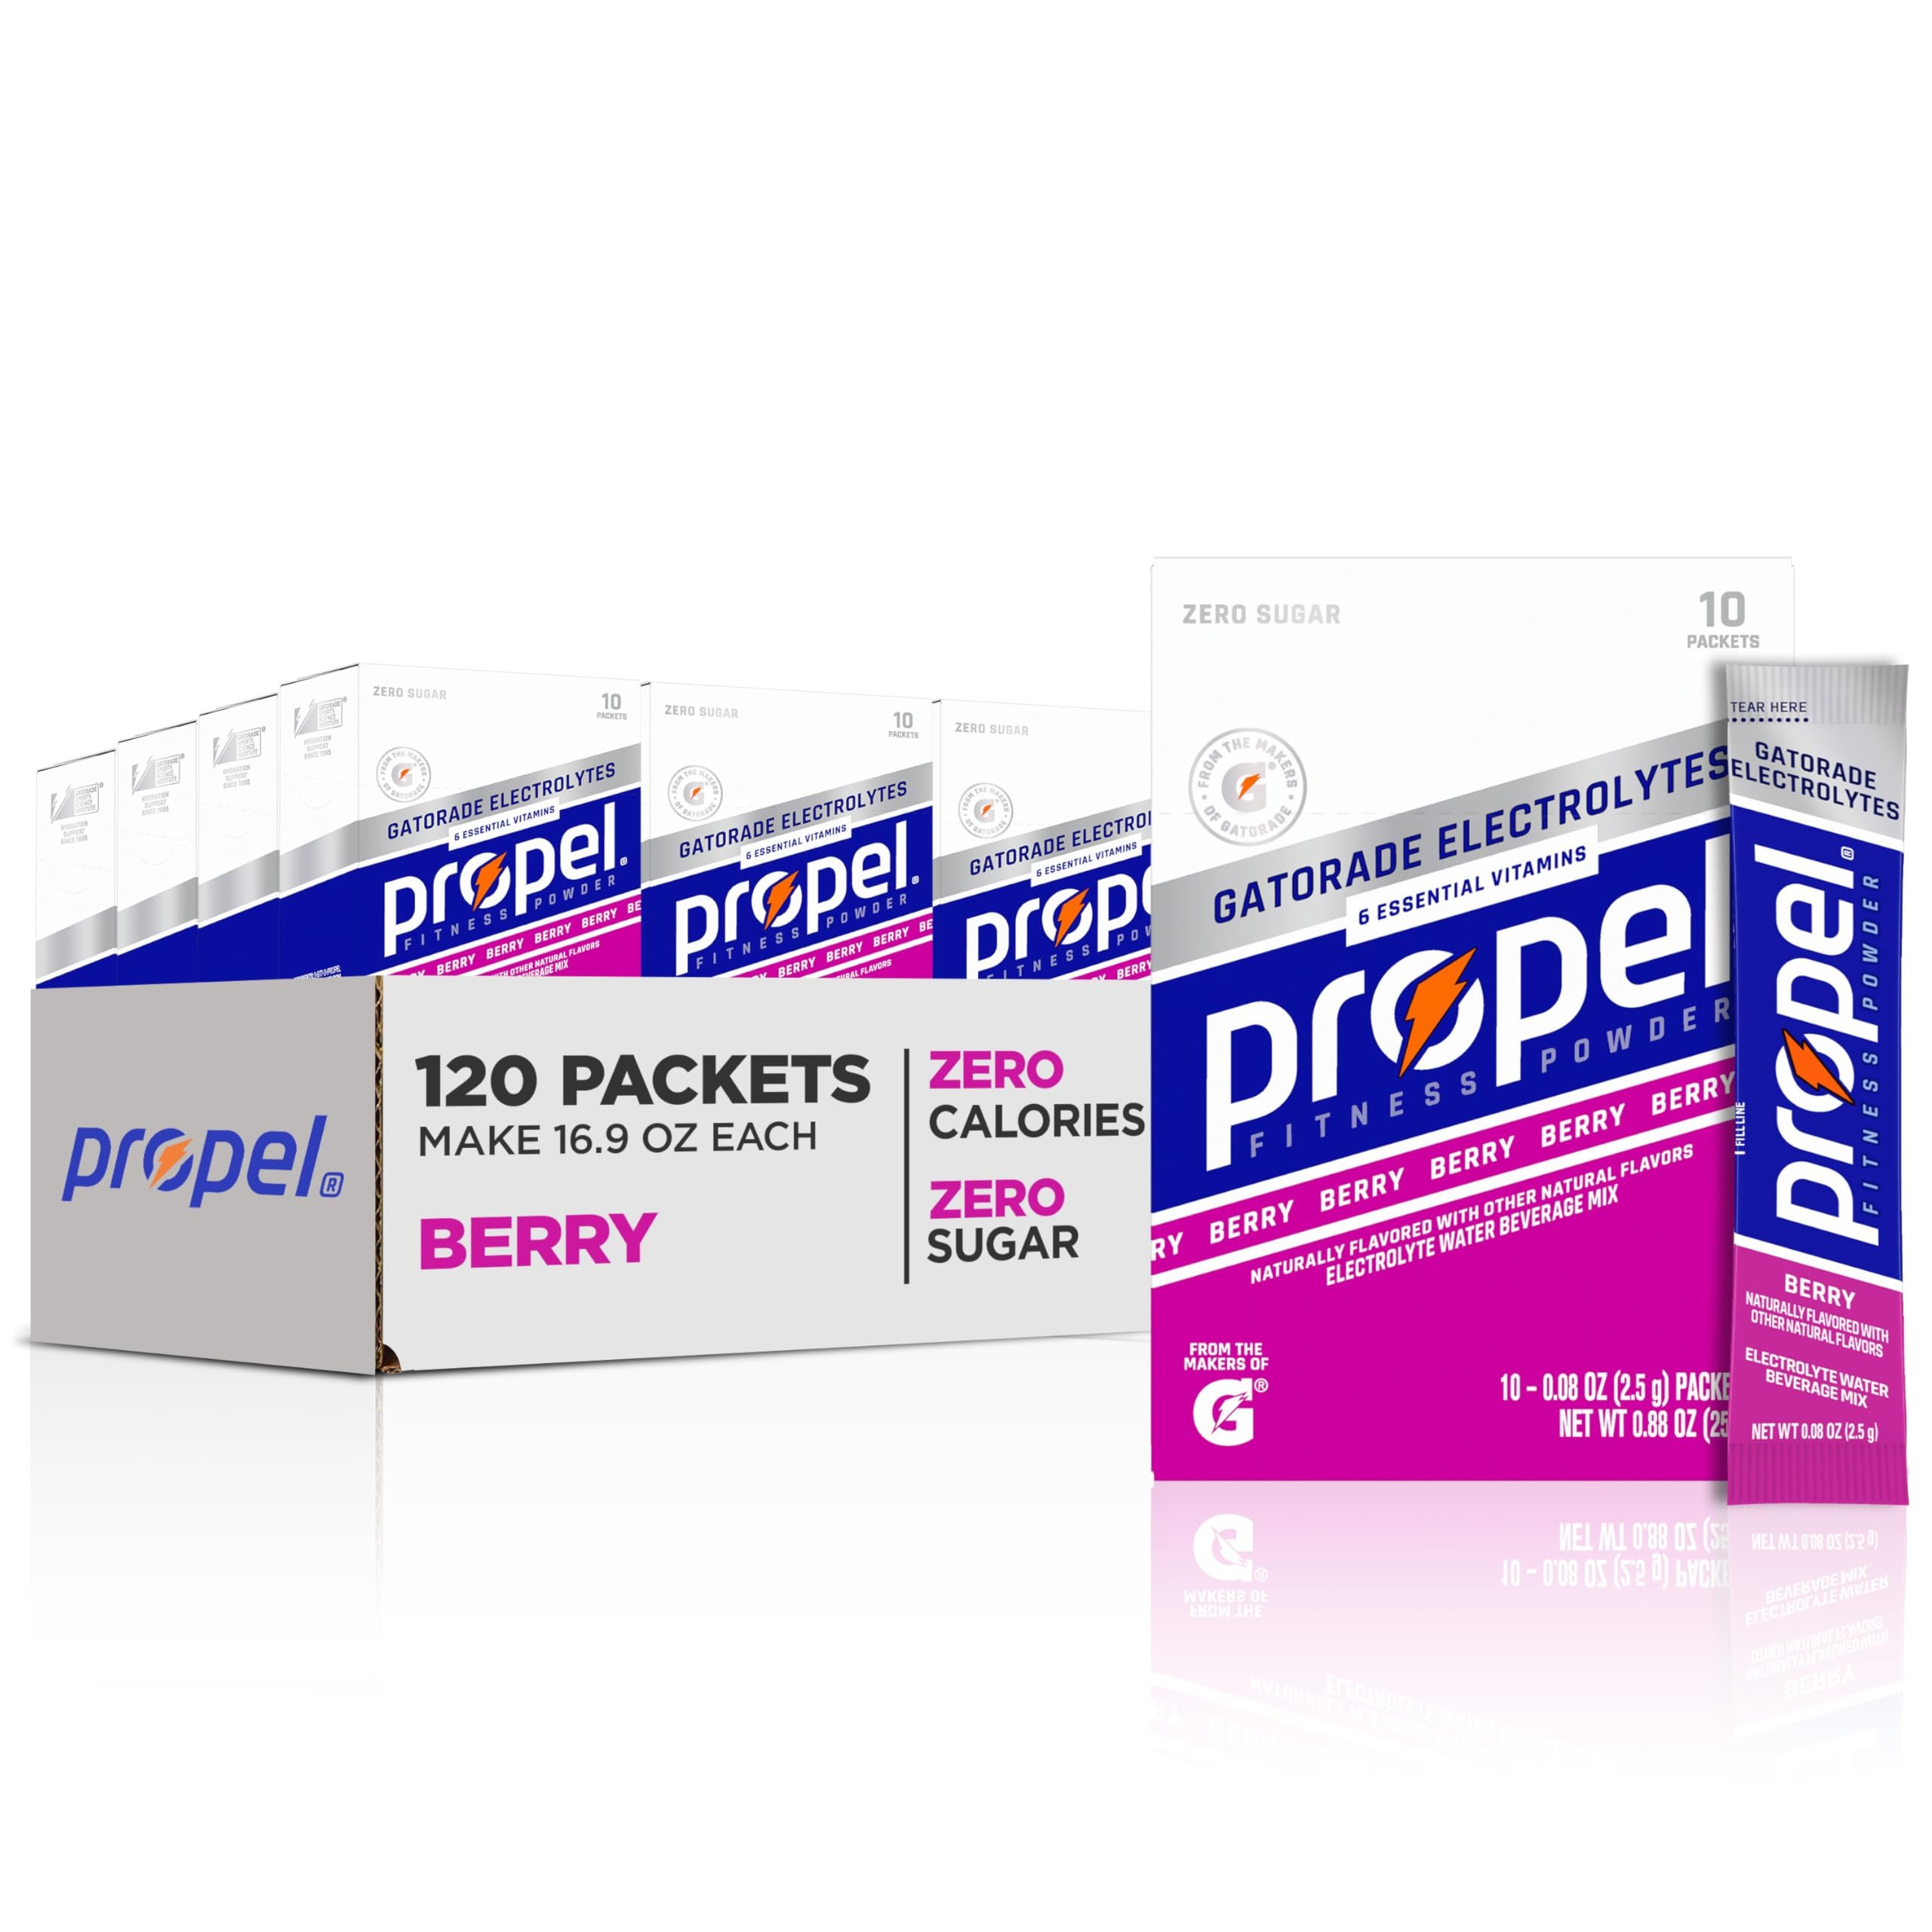
Item Name: Propel Powder Packets Berry With Electrolytes, Vitamins and No Sugar 10 Count (Pack of 12)
Bullet Point 1: Contains twelve (12) 10-count boxes of convenient on-the-go Propel Powder Packets formulated with Vitamins & Antioxidants, Gatorade Electrolytes, and No Sugar.​
Bullet Point 2: Created by the makers of Gatorade, Propel is the only zero calorie, zero sugar fitness water among national enhanced water brands with enough electrolytes to replace what is lost in sweat. ​
Bullet Point 3: Propel enhanced fitness water powder packets contain Vitamins B3, B5, B6, B12 and antioxidants Vitamins C and E.​
Bullet Point 4: All Propel products are designed for people with busy, active lifestyles who want a water that is formulated for fitness and supports hydration. ​
Bullet Point 5: Pour one packet into a 16.9-fl. oz. water bottle, then shake until mixed. Hydrate. Enjoy. ​
Value: 10.08
Unit: Ounce

Price: 8.48